Nadine Unger

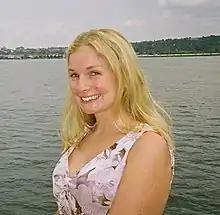
Unger in 2009

Nadine Unger (née Bell) is a Professor of Atmospheric Chemistry at the University of Exeter. She has studied the role of human activities and forests on the Earth's climate.